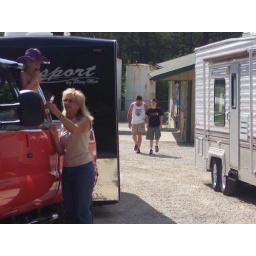
Little boy on the right in the back had to use the bathroom